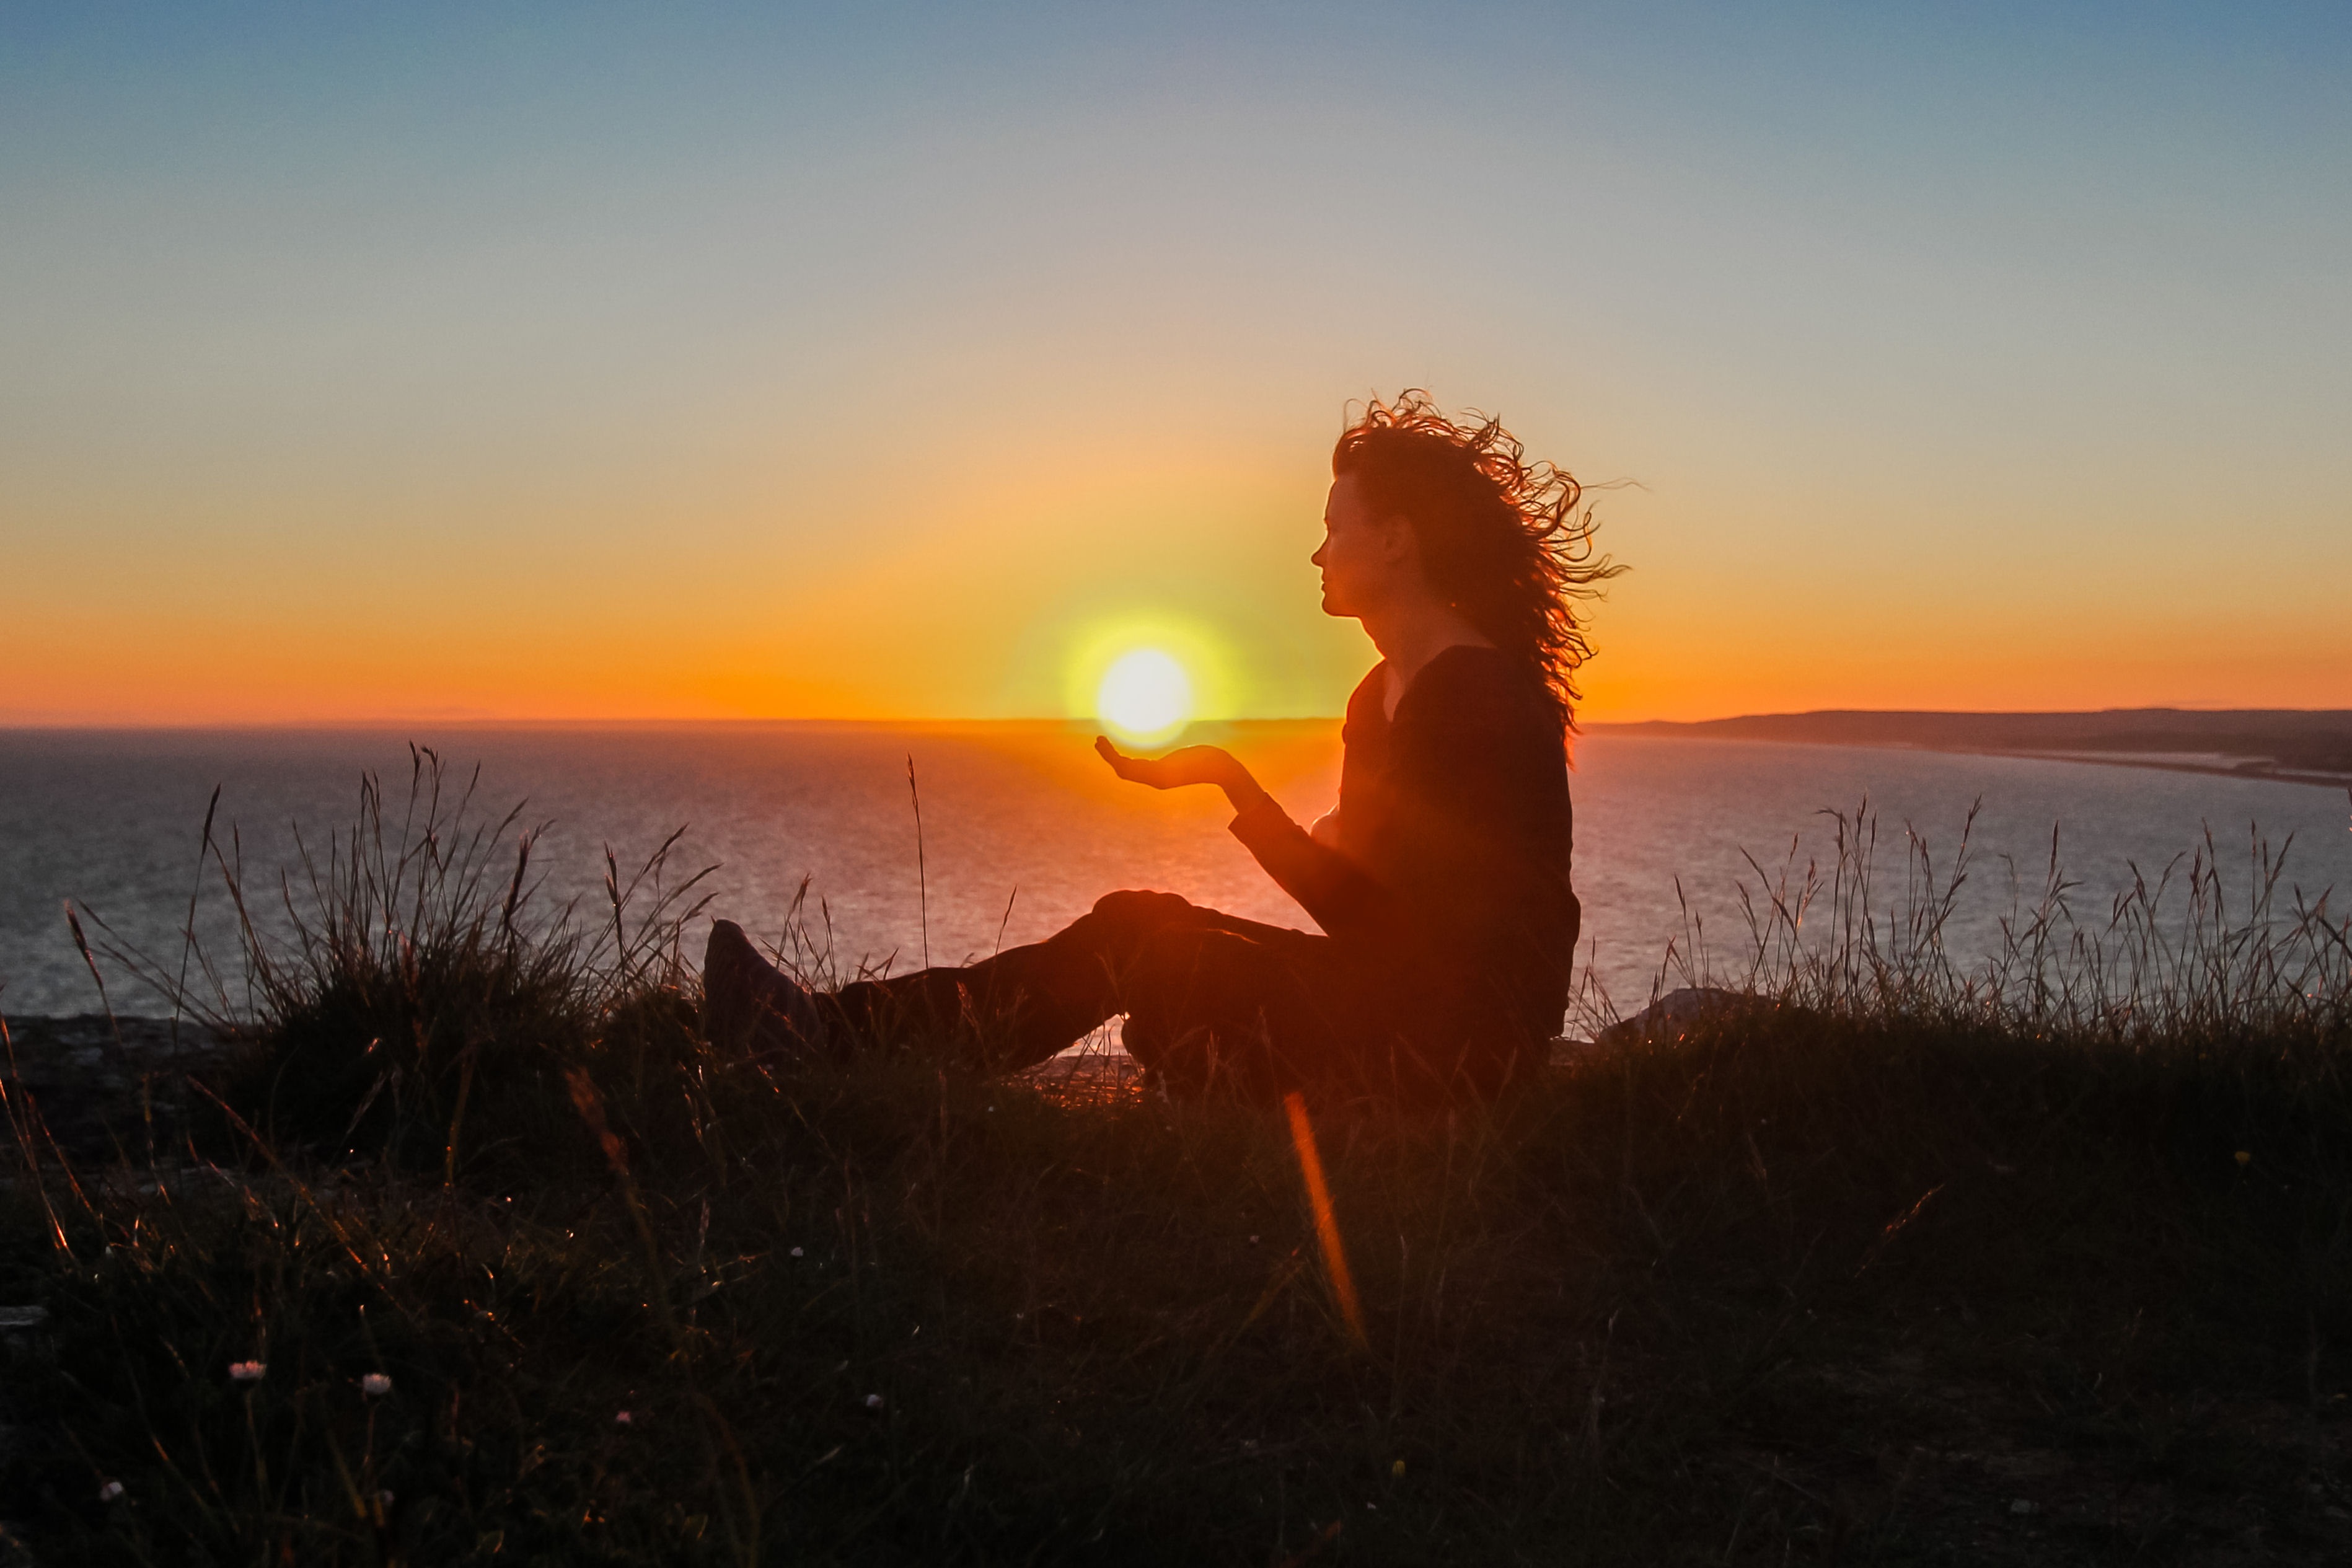
beach, sea, coast, ocean, horizon, silhouette, girl, sun, sunrise, sunset, sunlight, morning, wave, dawn, dusk, evening, afterglow, atmospheric phenomenon